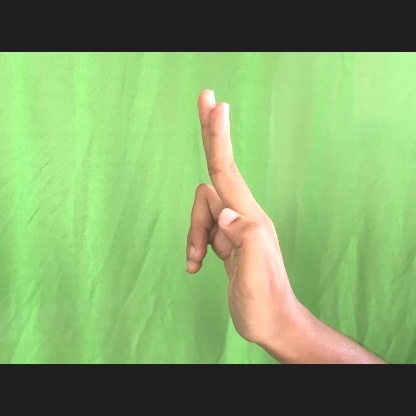
Mudra: Ardhapathaka